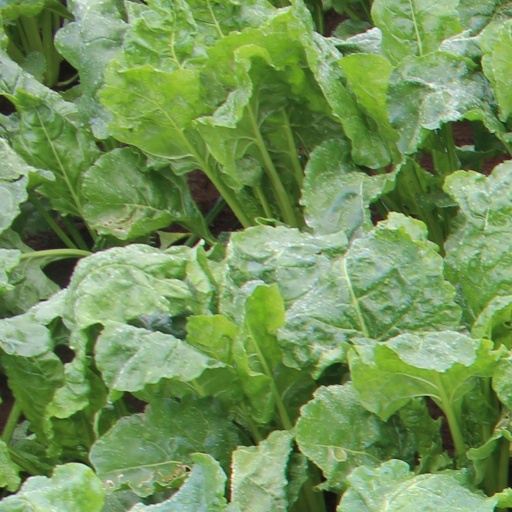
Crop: sugar beet